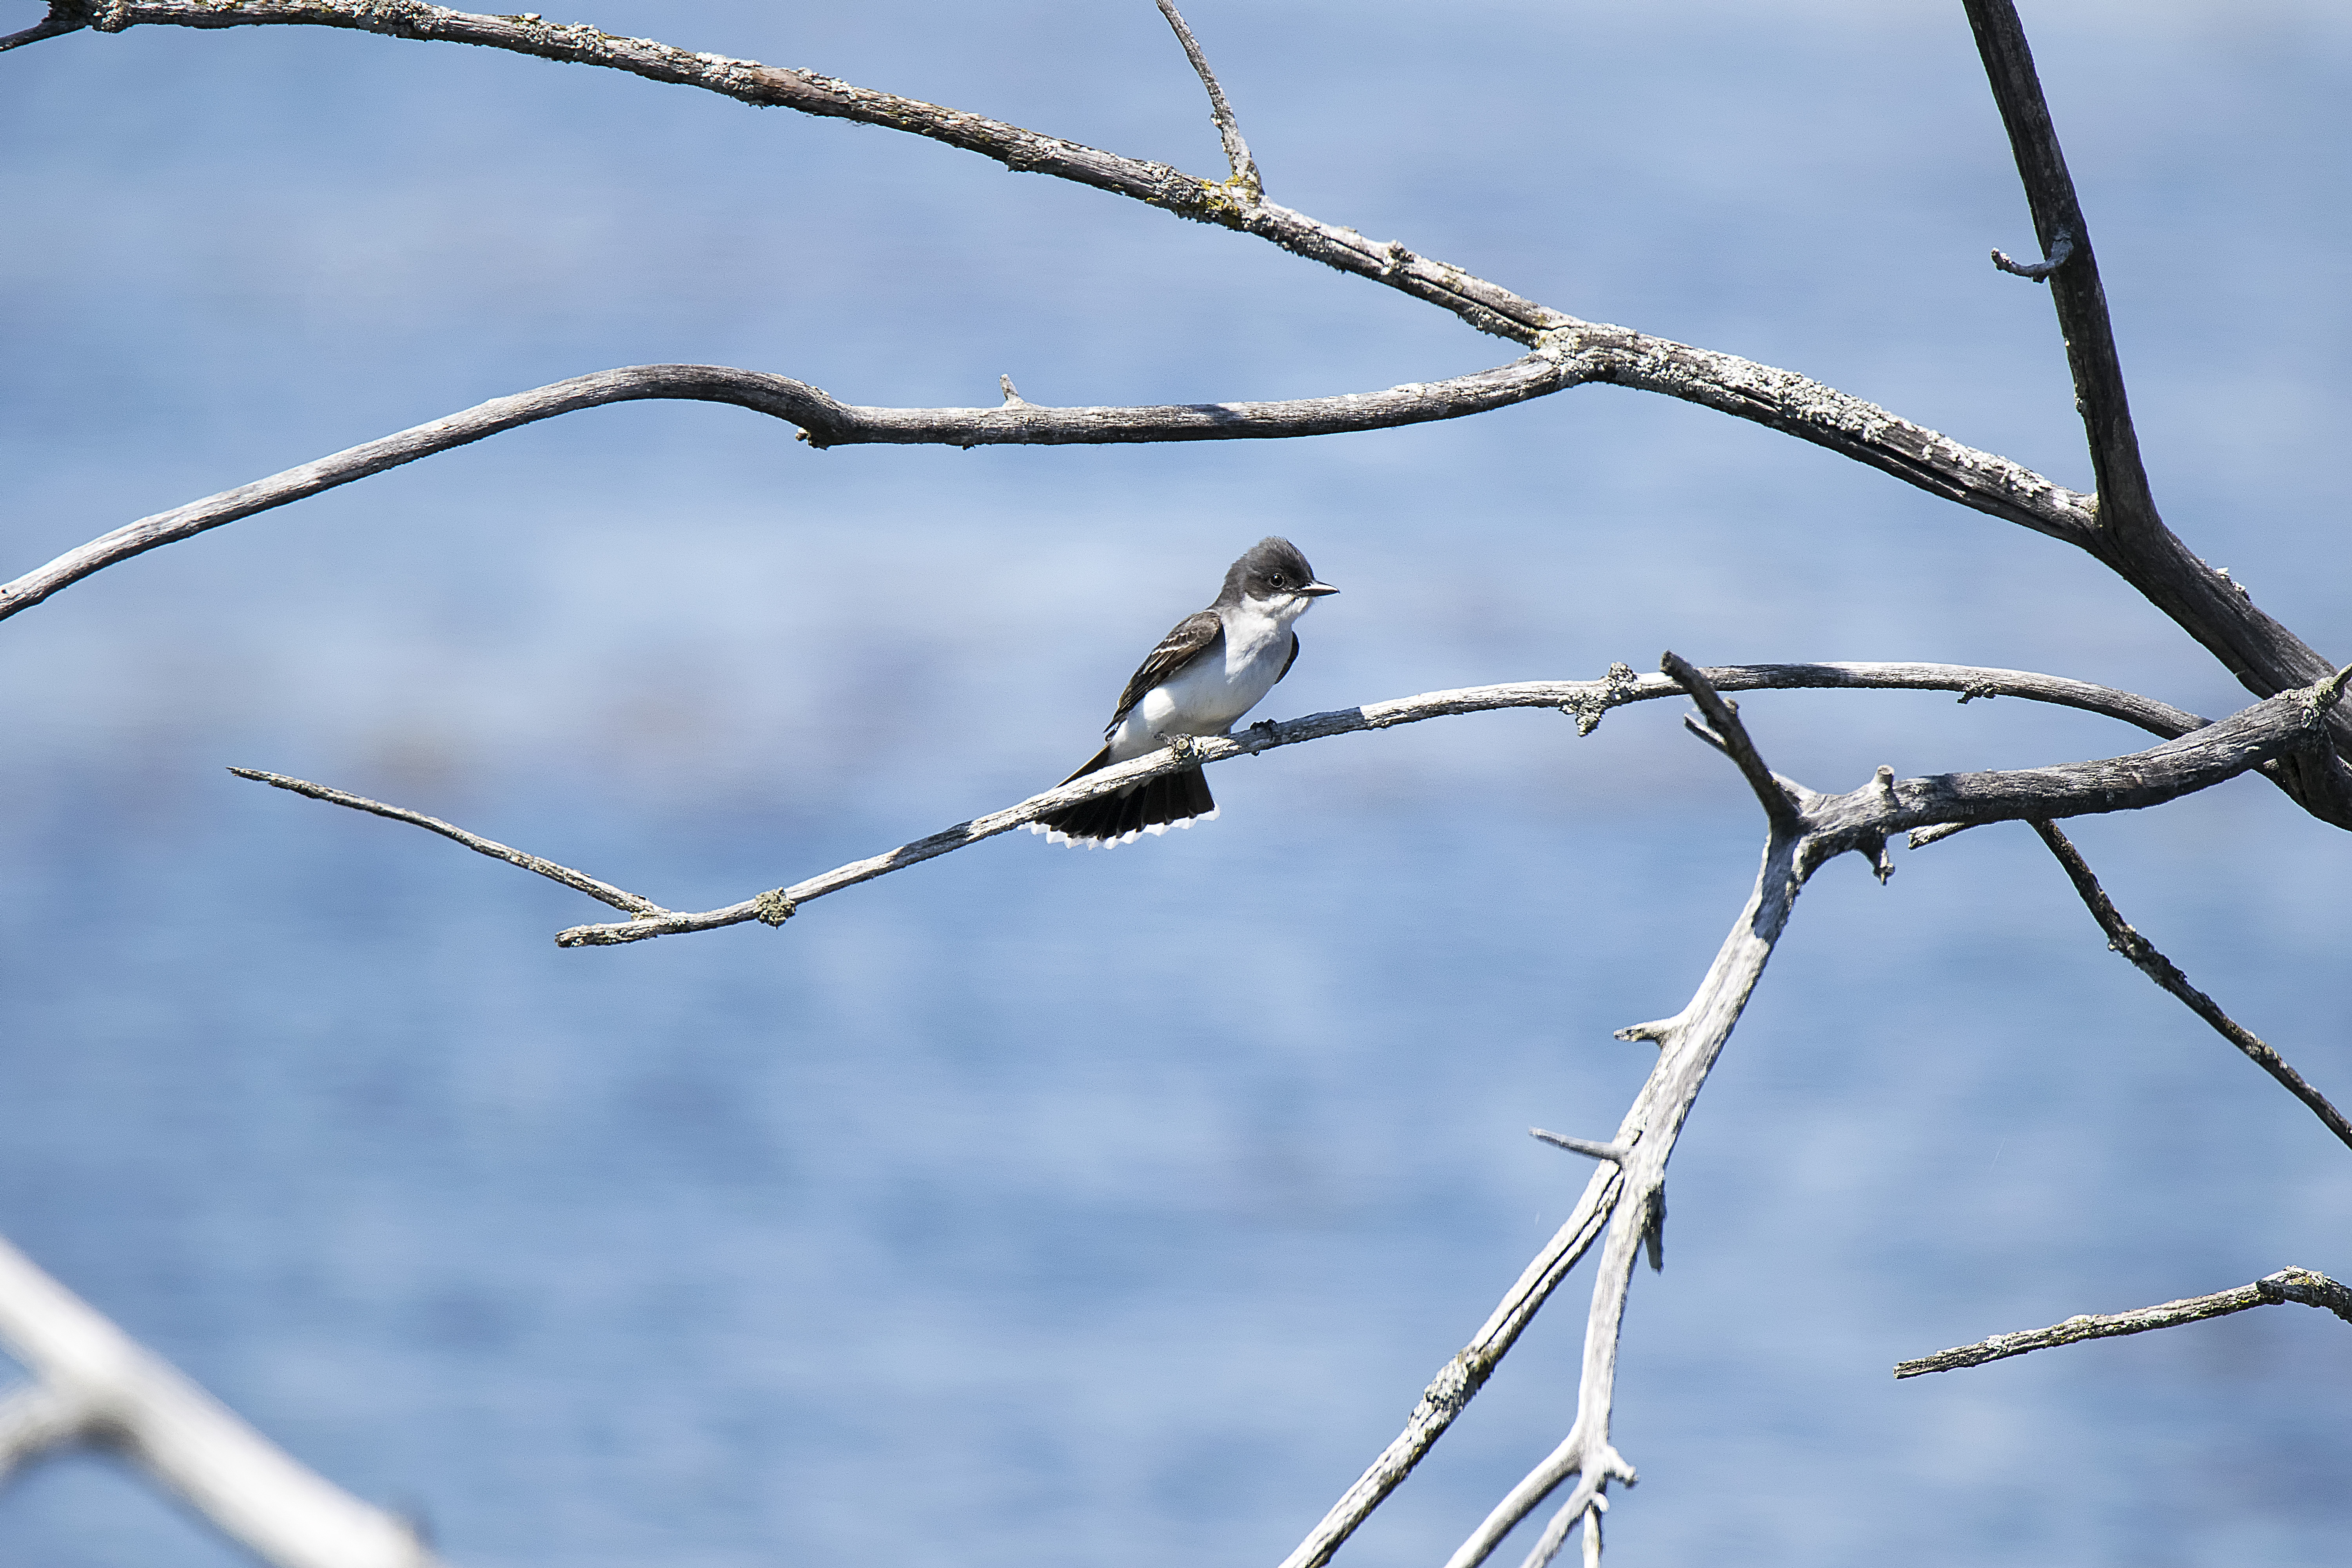
tree, branch, winter, bird, fence, flower, spring, twig, canada, vertebrate, eastern, quebec, sherbrooke, oiseau, tyran, tritri, kingbird, perching bird